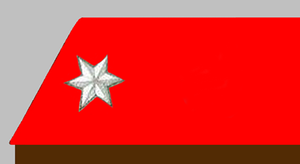
Vormeister - Cannonier 1er classe de k.u.k. Artillerie (Tenue brun, coleur de distinction: garance)